Chrysler Falcon

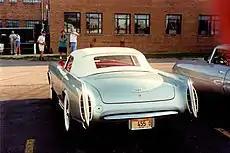
Rear view

For some time it was believed that only one Chrysler Falcon was built. It is now generally accepted that at least two Falcons were completed. This is in part based on observed differences in the bodies of cars in original photos of the Falcon.